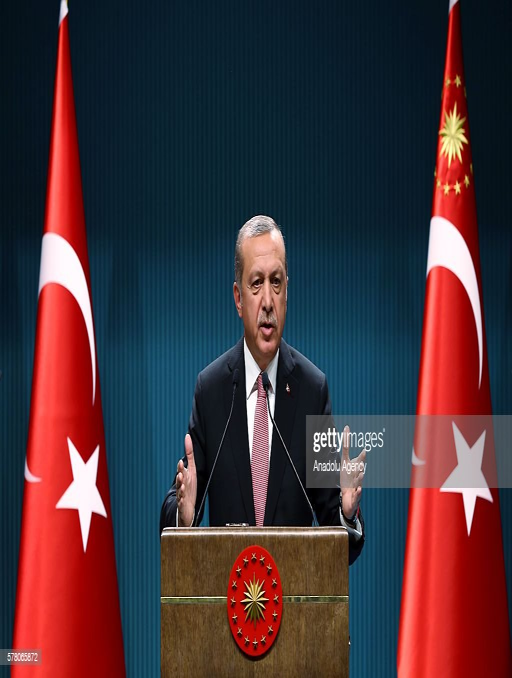
politician delivers a speech during a press conference after the meetings .